The Distance (film)

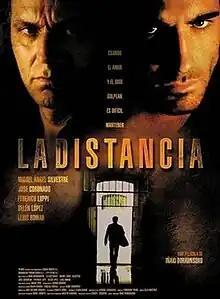
Theatrical release poster

The Distance is a 2006 Spanish boxing-themed neo-noir thriller film directed and written by Iñaki Dorronsoro in his feature film debut. It stars Miguel Ángel Silvestre and Belén López alongside José Coronado, Federico Luppi, and Lluís Homar.